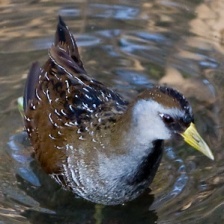
Species: SORA
Scientific name: PORZANA CAROLINA
ImageNet parent category: european_gallinule